Telangana State Road Transport Corporation

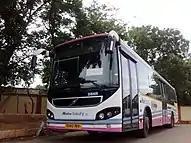
Hyd City Metro Luxury A/C

City buses in Hyderabad and Warangal are also branded in a similar fashion. Air-conditioned city buses are branded "Metro Luxury". The city buses to Rajiv Gandhi International Airport (RGIA) are branded "Pushpak(Airport Liner)". Mid-level city services are branded "Metro Deluxe" and "Metro Express" whereas the entry-level "Ordinary" buses are not given any name but are commonly referred to as a "City Bus". These service categories should not be confused with local arrangements like "Merupu", "Trisul" and "Ramabanam".